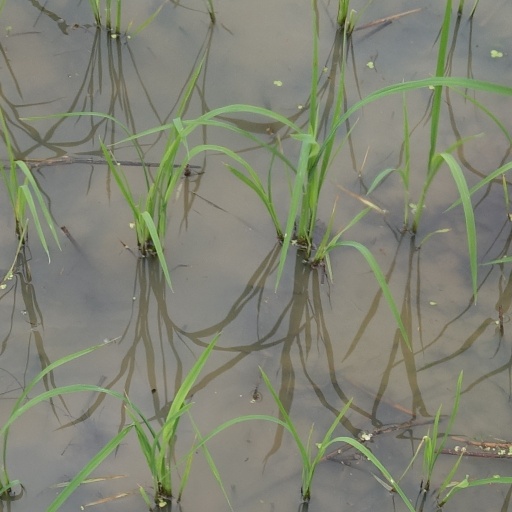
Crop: rice